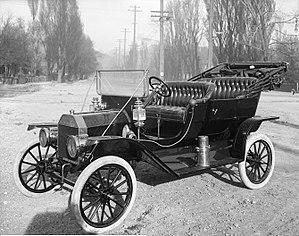
L'obsolescence programmée est, aux termes de la loi française, l'ensemble des techniques par lesquelles un metteur sur le marché vise à réduire délibérément la durée de vie d'un produit pour en augmenter le taux de remplacement. Il peut s'agir d'un matériel délibérément conçu pour ne pas pouvoir « évoluer », par exemple limité arbitrairement en taille de mémoire auxiliaire, ou de produits dont la conception comprend des « fragilités » délibérées. Dans les deux cas, le « metteur sur le marché » vise à entretenir un marché de renouvellement, par exemple par obsolescence technologique, d'estime ou esthétique.
Le terme populaire automobile désigne un véhicule à roues, motorisé et destiné au transport terrestre de quelques personnes et de leurs bagages. L'abréviation populaire « voiture » est assez courante, bien que ce terme désigne de nombreux types de véhicules qui ne sont pas tous motorisés.
L'histoire des routes couvre une période qui commence avec la sédentarisation de l'homme, il y a 10 000 ans, jusqu'à l'Époque contemporaine. Cet article est une synthèse, qui retrace l'évolution des routes et du transport routier dans son ensemble, des premiers sentiers de l'Âge de pierre à l'autoroute moderne, en passant par les voies romaines et les chemins de Saint-Jacques.
Ford est un constructeur automobile américain, basé à Dearborn, une banlieue de la ville de Détroit, dans le Michigan.